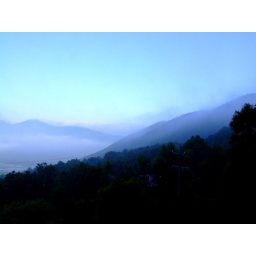
I took this from our window at the mountain vacation house where we stayed in Nagano.